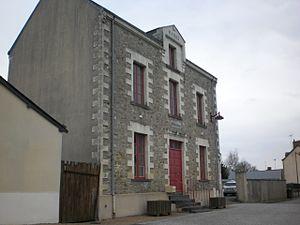
Noyal-sur-Brutz (Loire-Alantique, France) - mairie
Noyal-sur-Brutz est une commune de l'Ouest de la France, située dans le département de la Loire-Atlantique, en région Pays de la Loire.